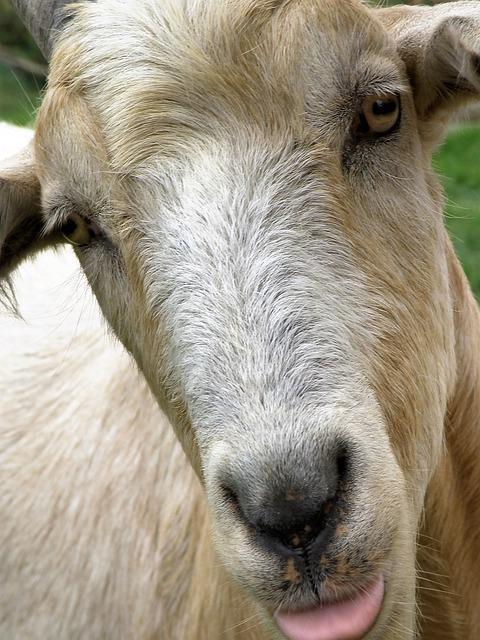
sheep